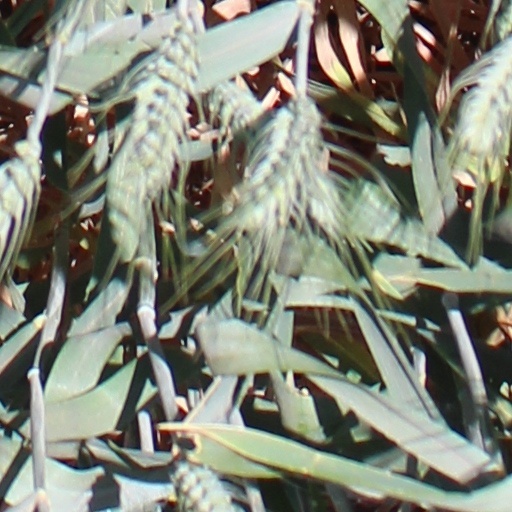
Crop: wheat